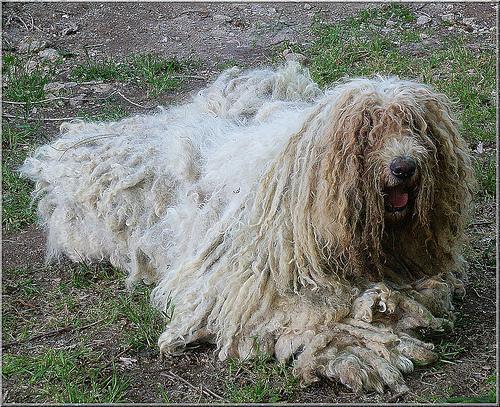
komondor